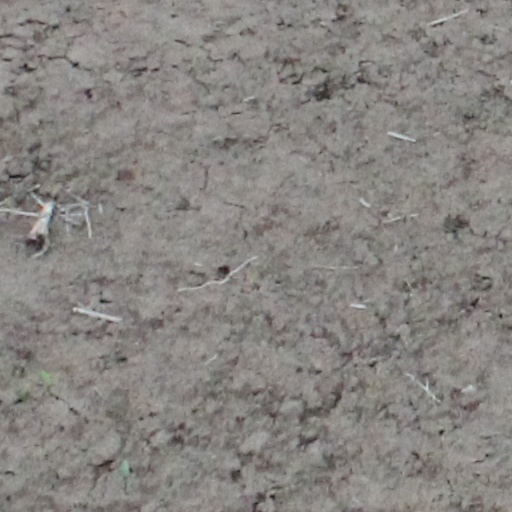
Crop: wheat